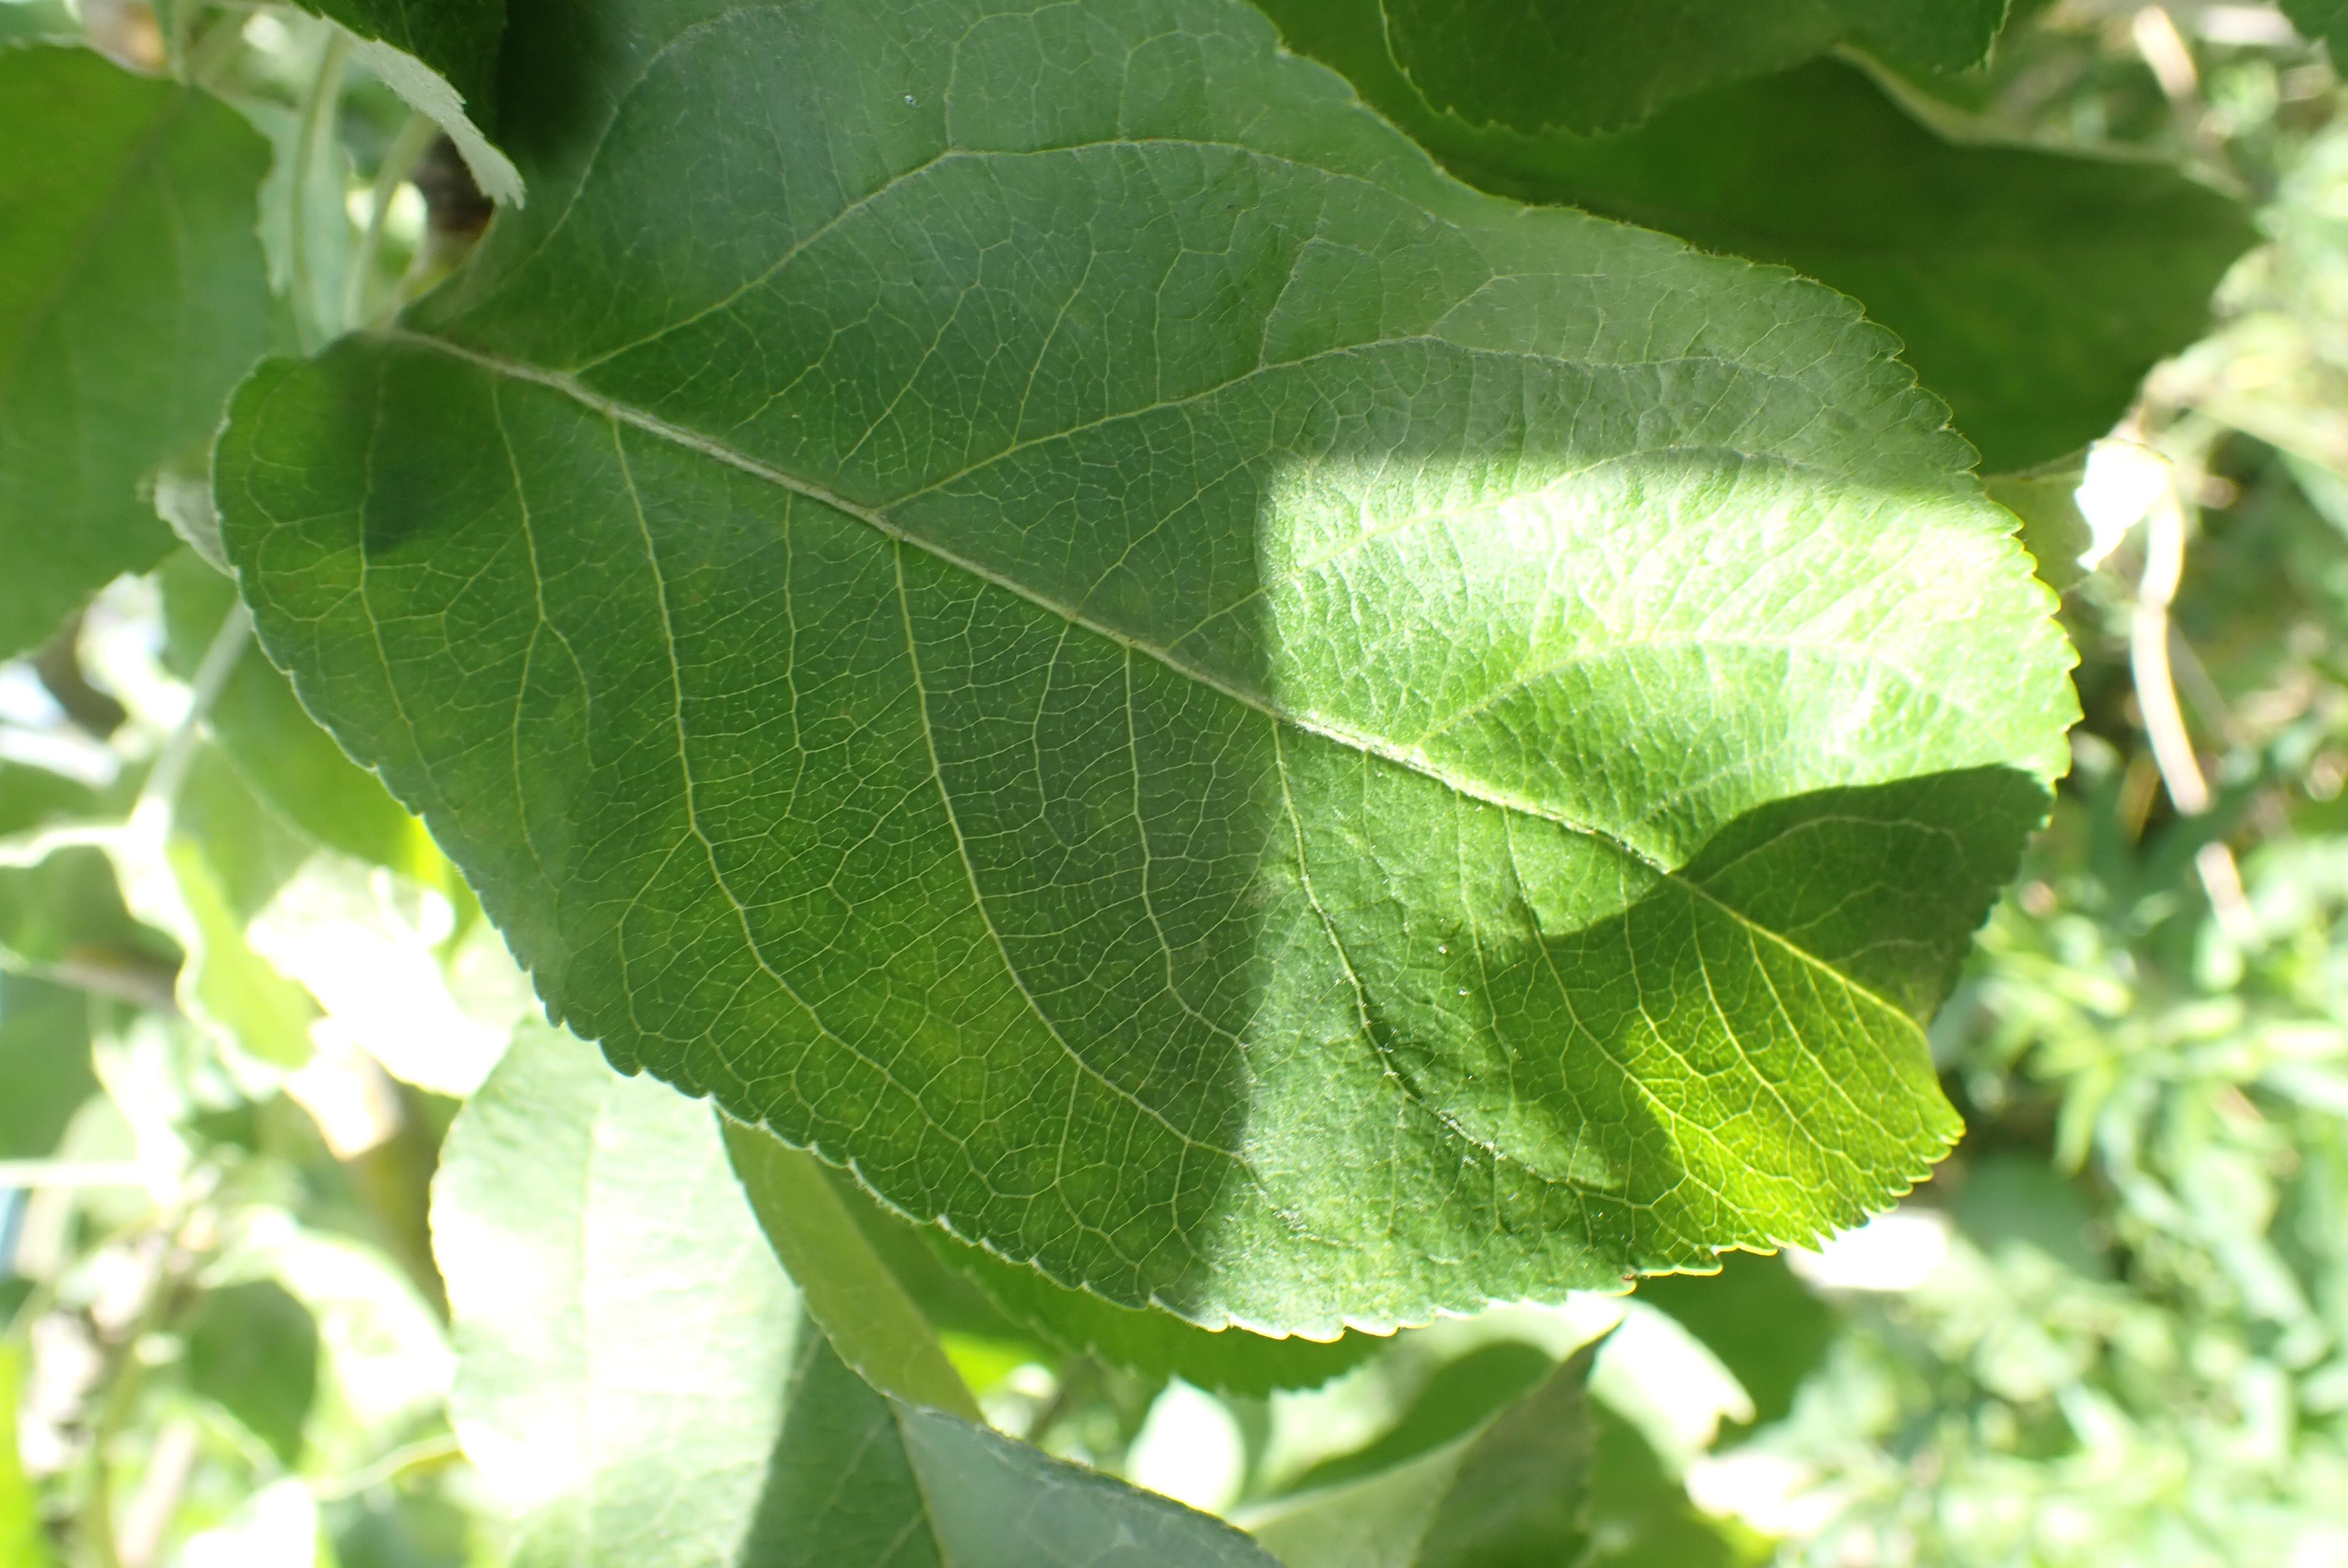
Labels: healthy